Radbod of Frisia

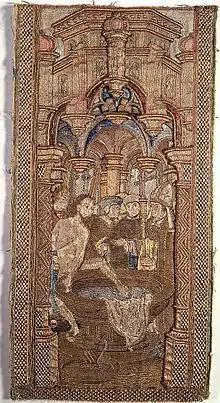
Embroidery depicting the legend in which the Frisian king Radbod is ready to be baptized by Wulfram (in this embroidery replaced by Willibrord), but at the last moment refuses. From the Museum Catharijneconvent, Utrecht

Radbod (died 719) was the king (or duke) of Frisia from c. 680 until his death. He is often considered the last independent ruler of Frisia before Frankish domination. He defeated Charles Martel at Cologne. Eventually, Charles prevailed and compelled the Frisians to submit. Radbod died in 719, but for some years his successors struggled against the Frankish power.